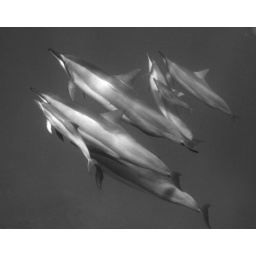
dolphins in black & white